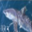
Label: shark